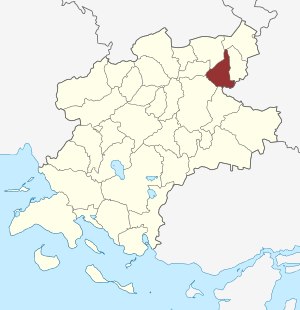
Søllinge Sogn
Sognets placering
Søllinge Sogn er et sogn i Midtfyn Provsti. Sognet ligger i Faaborg-Midtfyn Kommune. Indtil kommunalreformen i 2007 lå det i Ringe Kommune og indtil kommunalreformen i 1970 lå det i Vindinge Herred. I Søllinge Sogn ligger Søllinge Kirke.